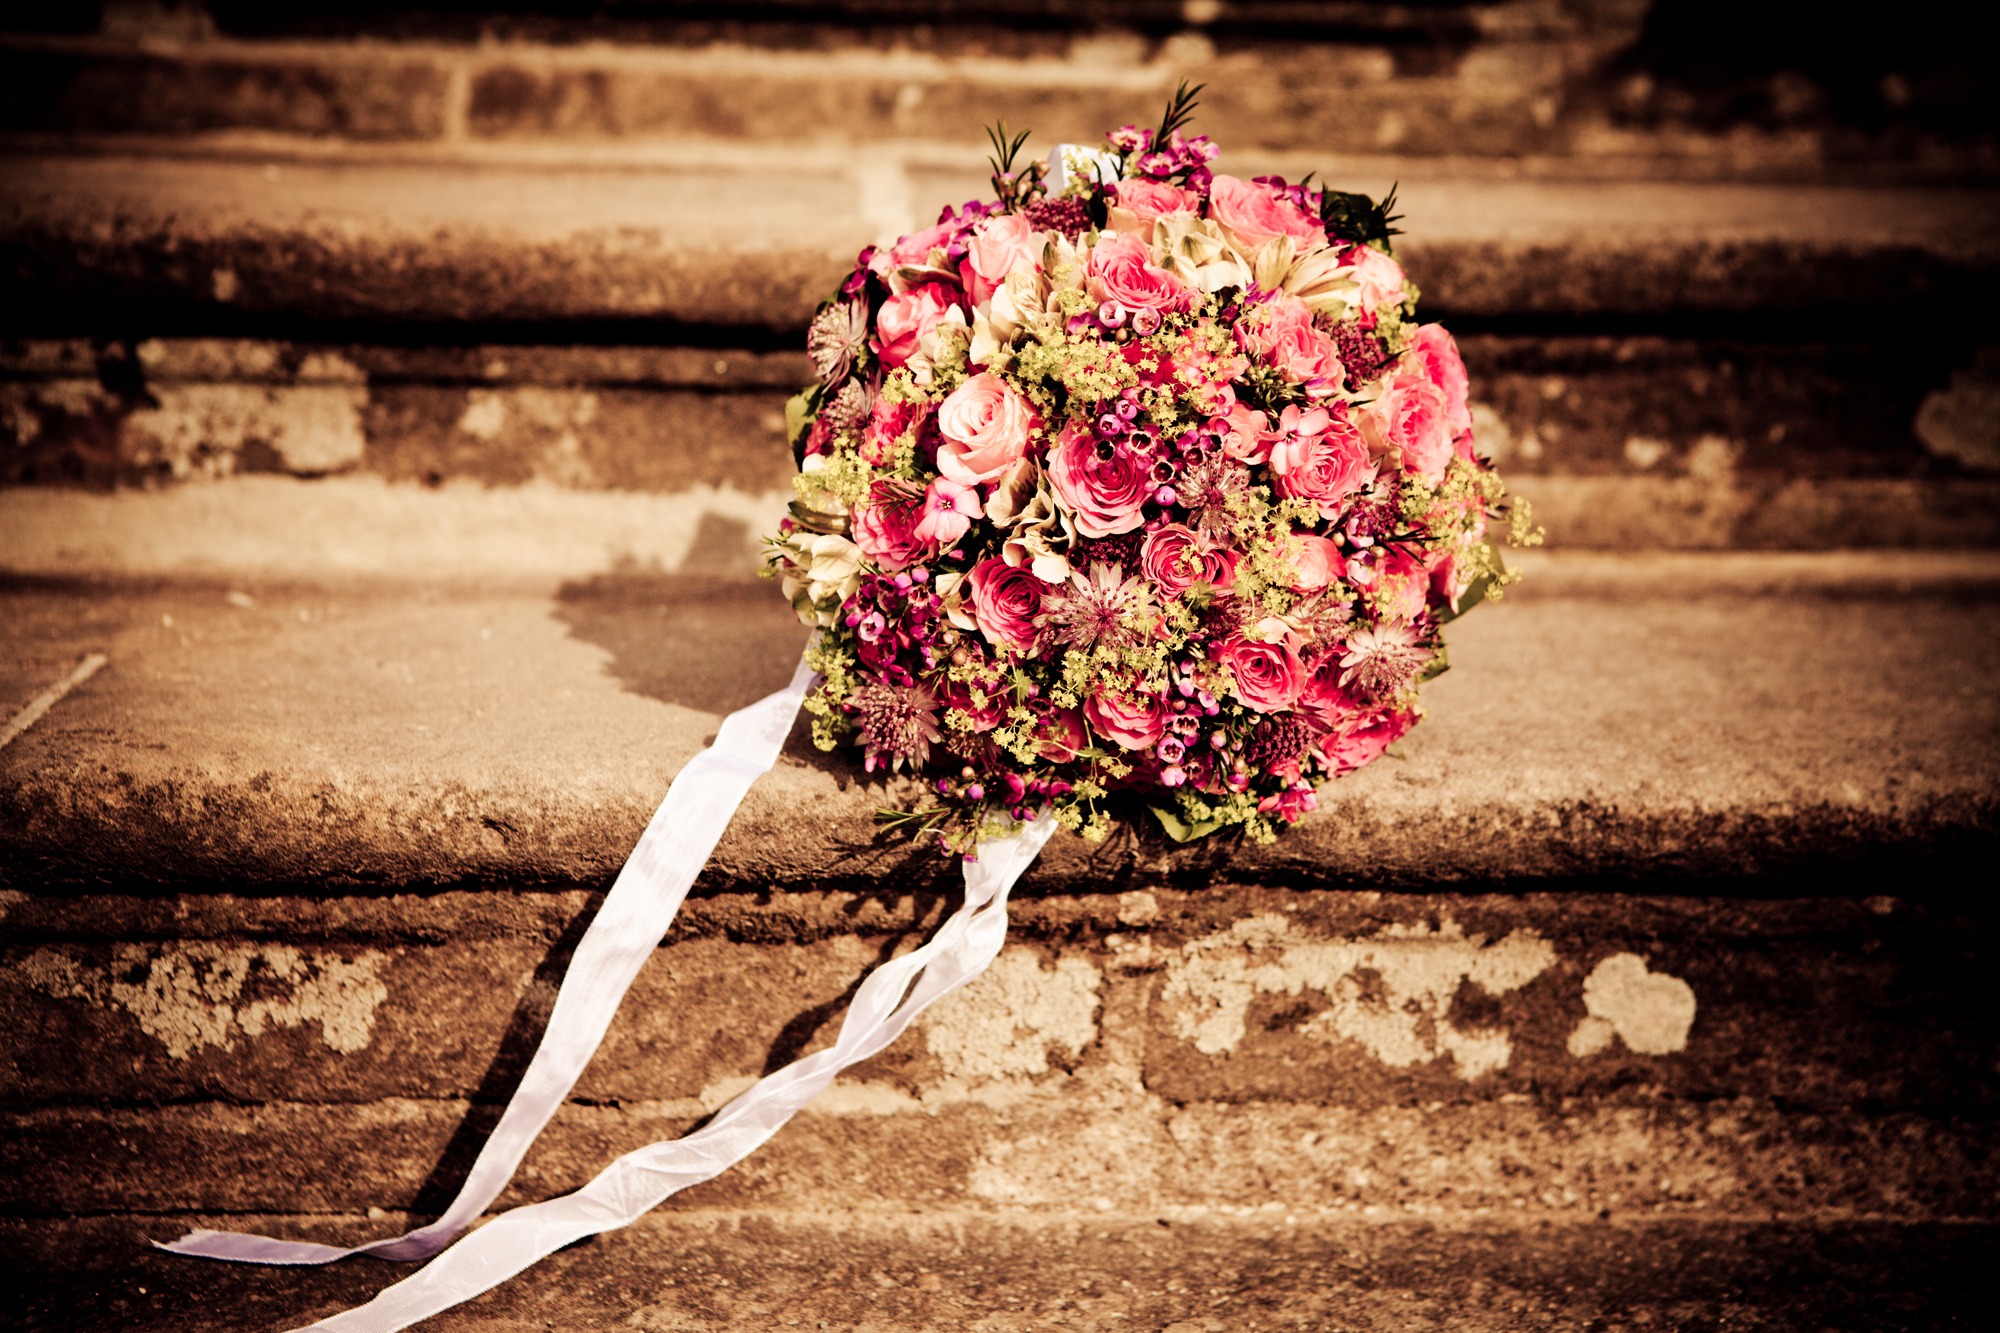
blossom, plant, photography, morning, leaf, flower, petal, floral, celebration, love, bouquet, spring, red, color, autumn, romance, romantic, yellow, pink, wedding, season, flowers, photograph, beauty, macro photography, bridal bouquet